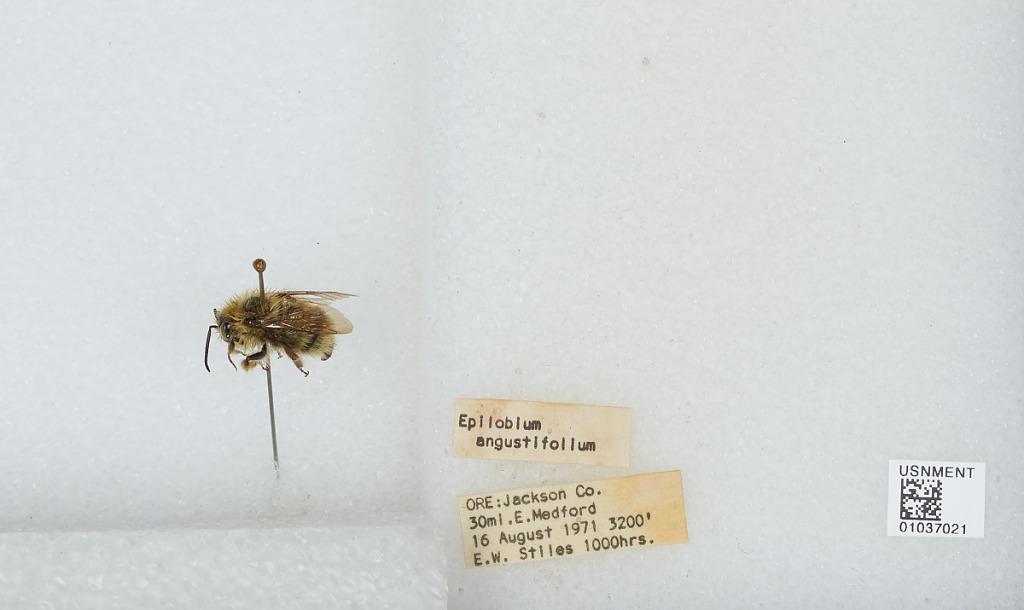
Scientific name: Bombus (Pyrobombus) mixtus Cresson
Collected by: E. Stiles
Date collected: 1971-8-16
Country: United States
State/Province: Oregon
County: Jackson
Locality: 30 miles East of Medford
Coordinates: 42.2569, -122.506